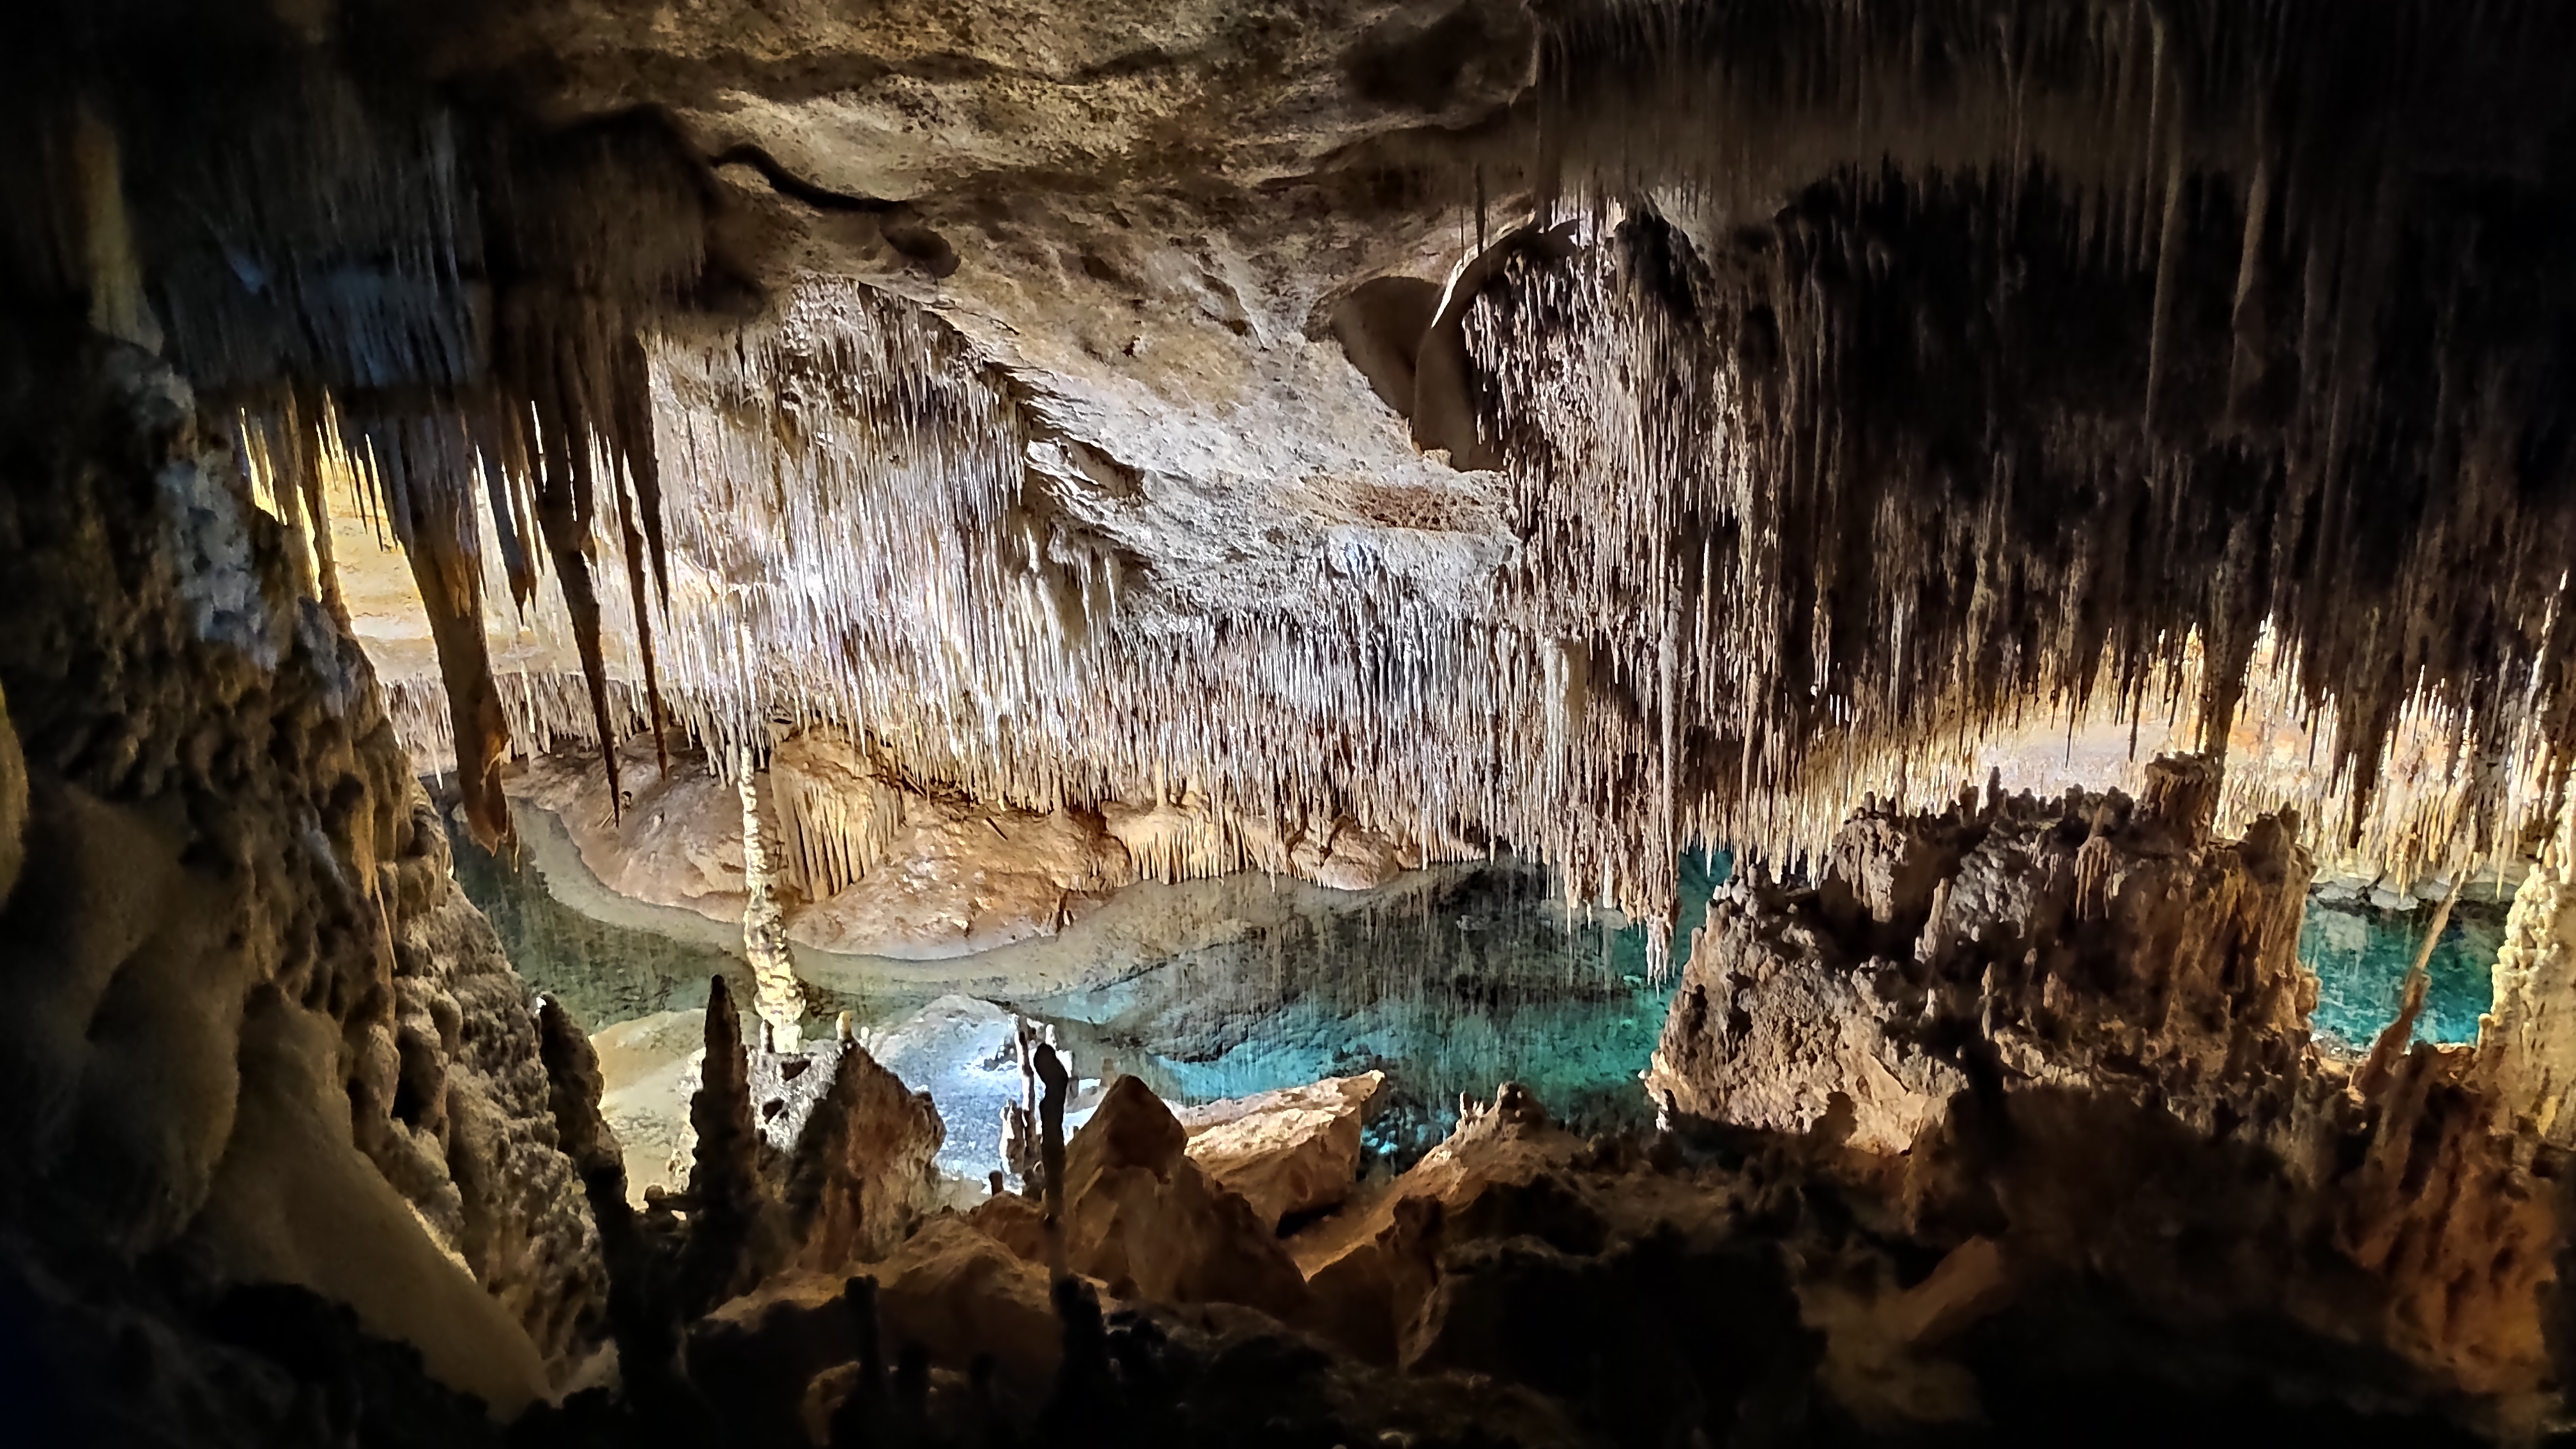
cave, geology, stalactite, stalagmite, lake, speleothem, water, formation, Soda straw, rock, natural landscape, darkness, erosion